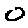
Label: 0